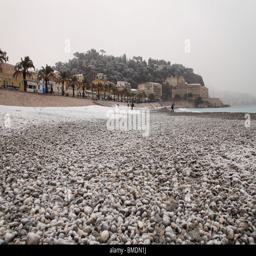
snowed beach in winter time in city .